Dimitrios Mastrovasilis

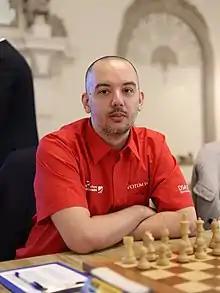
Mastrovasilis in Polish Team Chess Championship "Ekstraliga" (2021)

Dimitrios Mastrovasilis (born 12 June 1983) is a Greek chess grandmaster. He competed in the FIDE World Chess Championship in 2004 and the FIDE World Cup in 2017 and 2023.